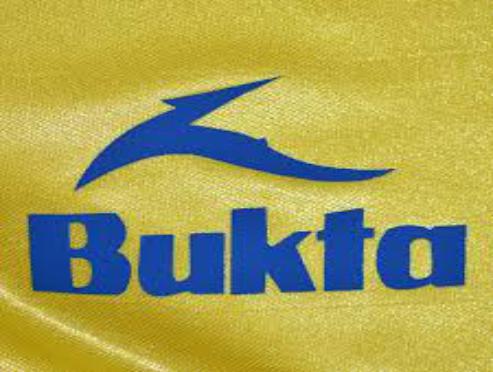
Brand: bukta
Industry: Clothes